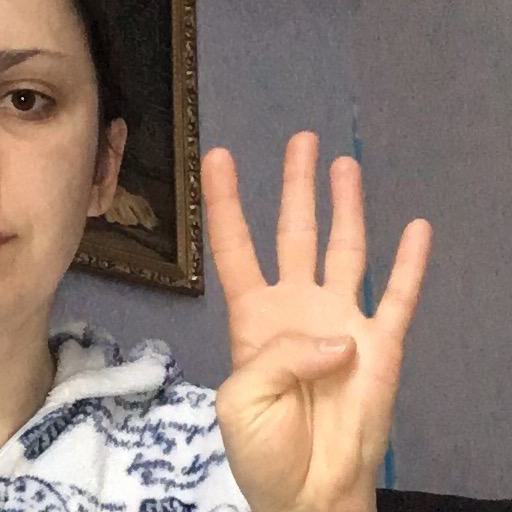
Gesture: four